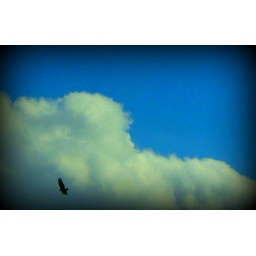
the bird in the sky